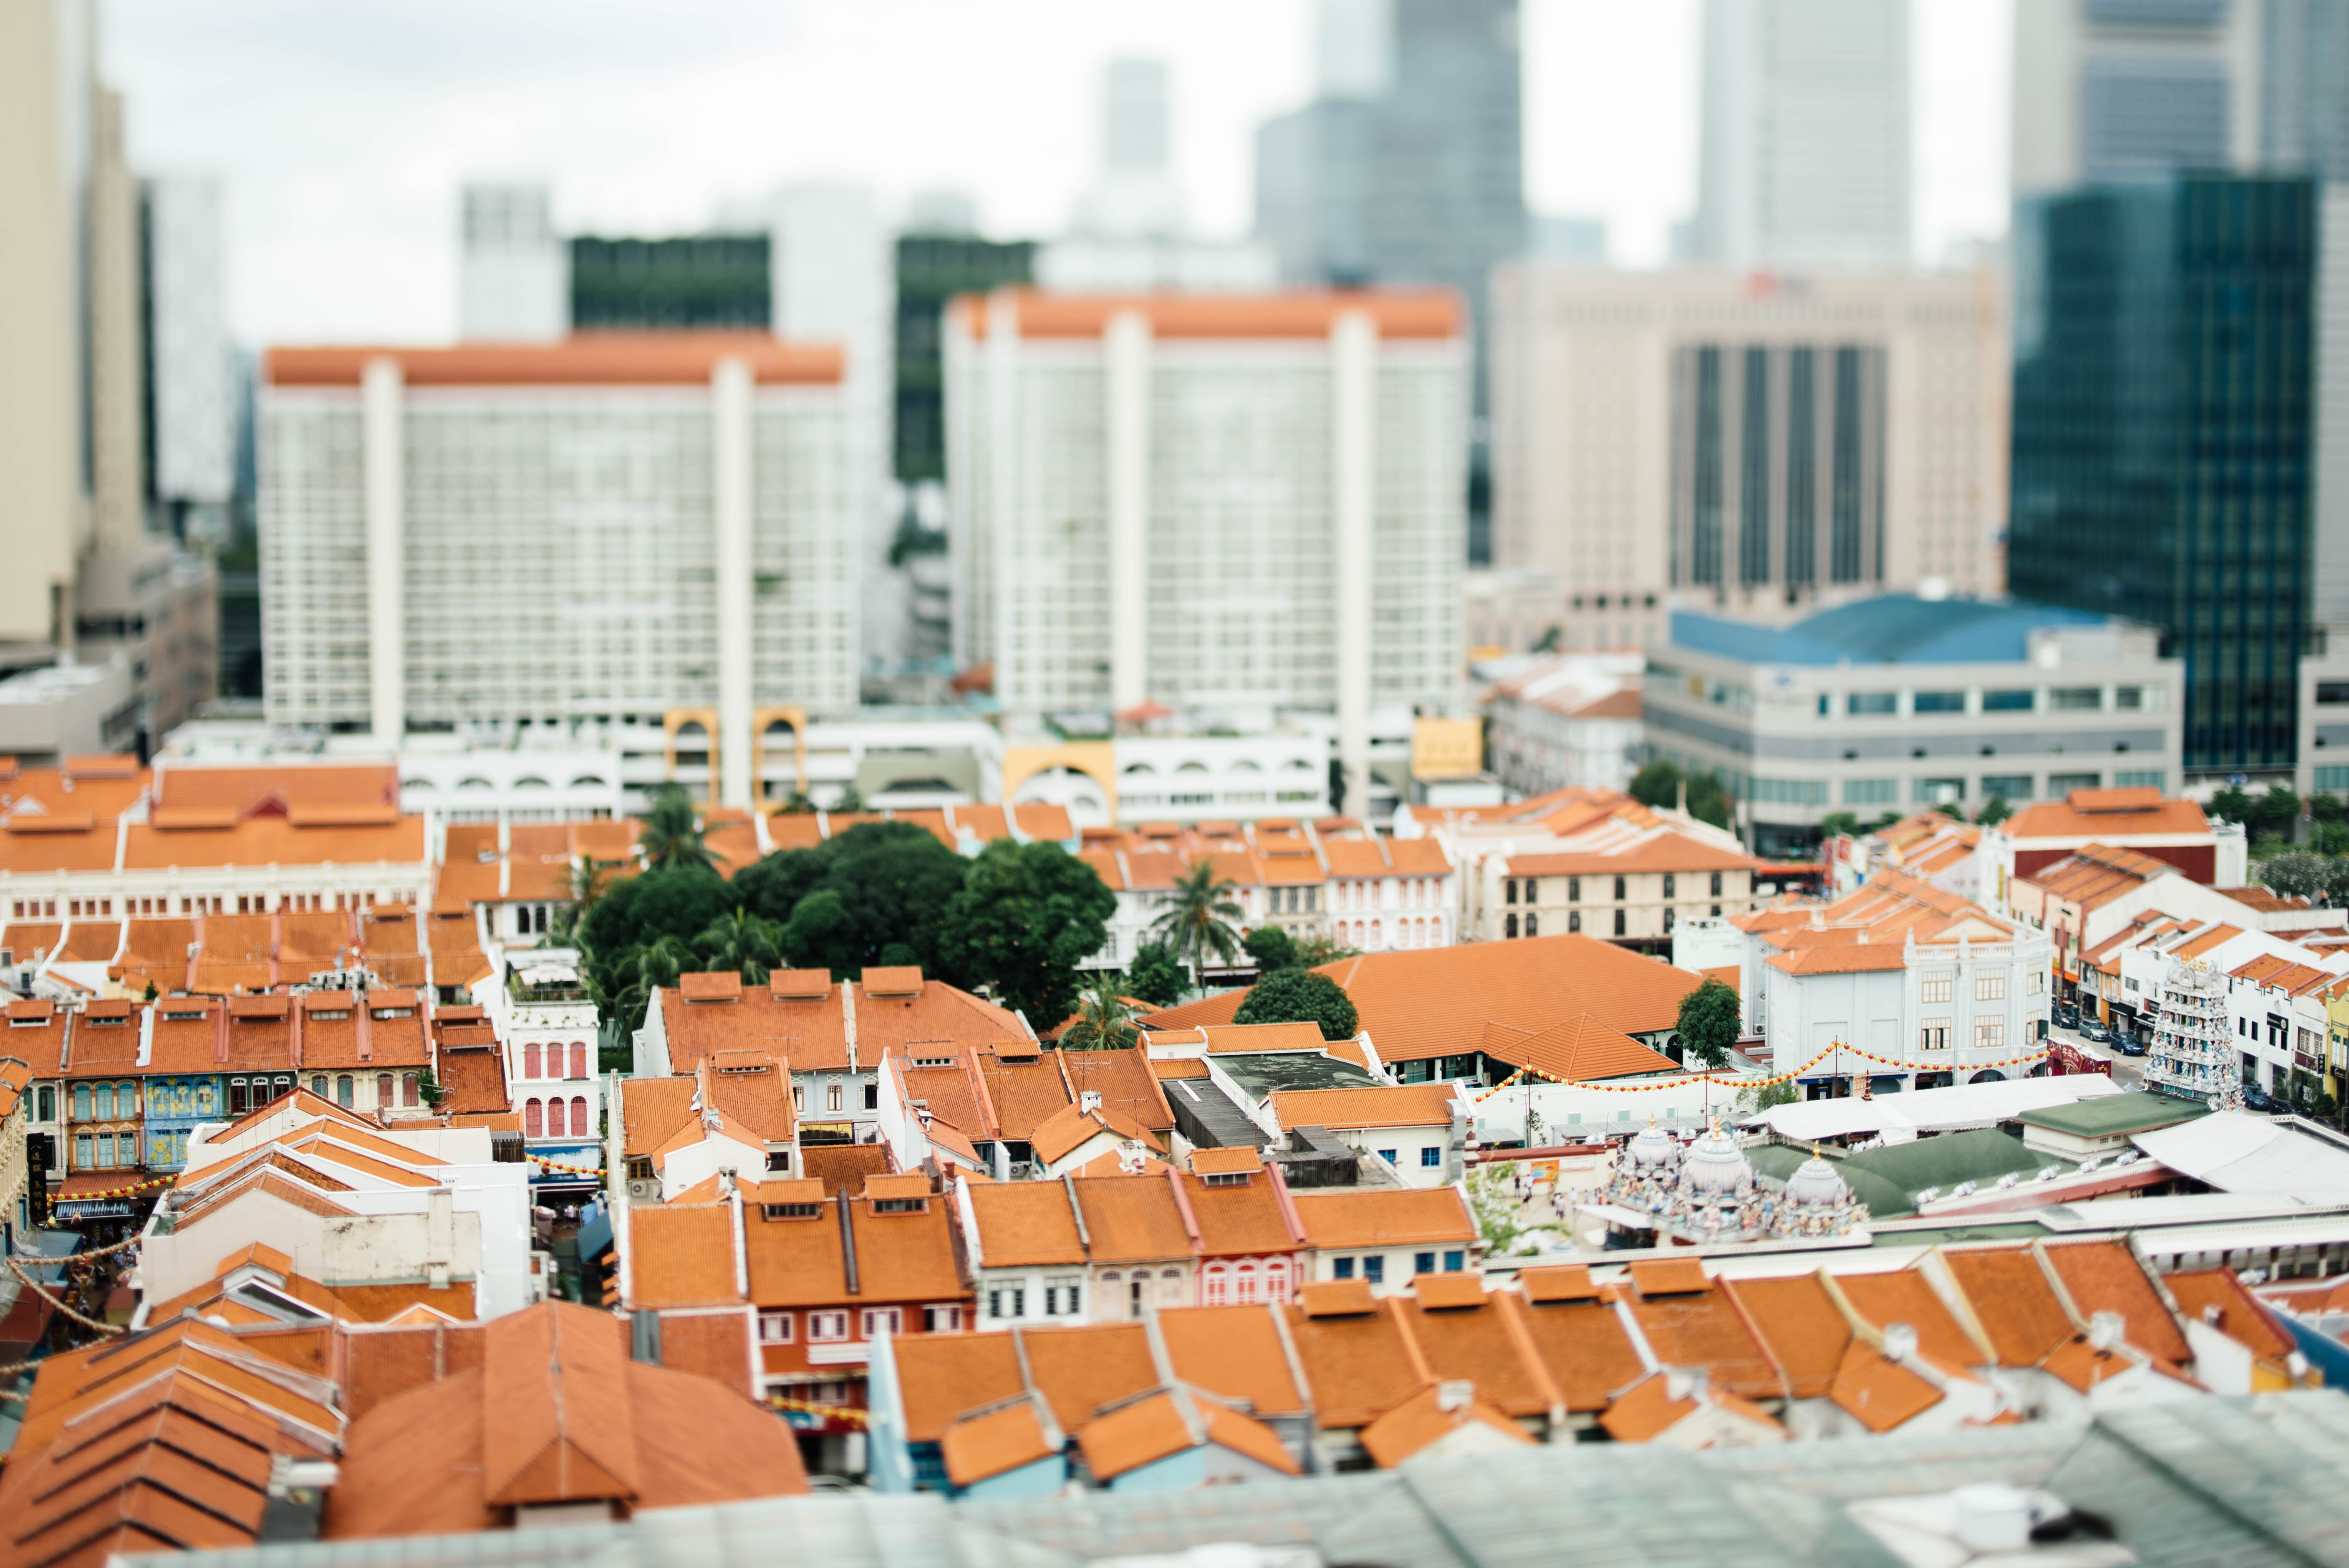
skyline, roof, building, city, cityscape, downtown, metropolis, condominium, neighbourhood, real estate, urban area, urban design, residential area, metropolitan area, mixed use